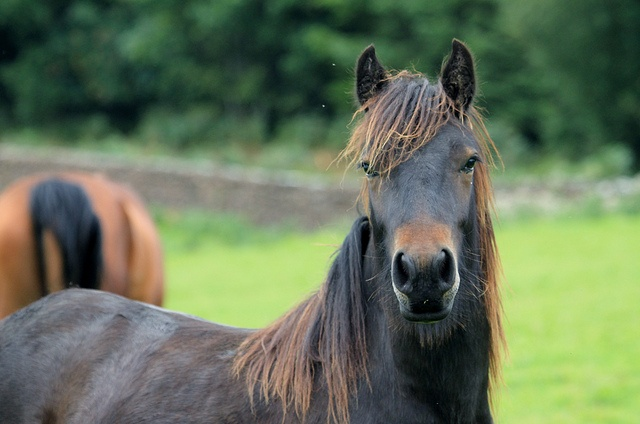
A picture of a black horse standing in a field.
A brown and black horse in grassy area with trees in the background.
A brown horse looking at the cameraman taking a picture.
Horse looking at camera in grassy field with horse in background
A brown horse is standing in a grassy field.